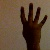
The image shows a hand gesture representing the number 4 in Indian Sign Language.